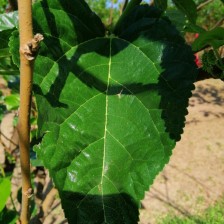
Variety: BlackOodTurkey